Architecture of North Macedonia

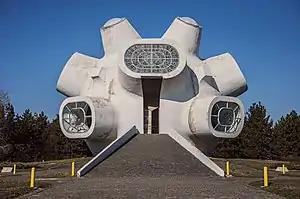
Makedonium spomenik, a monument dedicated to the Ilinden Uprising, Kruševo

Remnants of the architecture from the times of the ancient Macedonian Kingdom are scattered throughout North Macedonia, especially in the south of the former territory of Macedon.